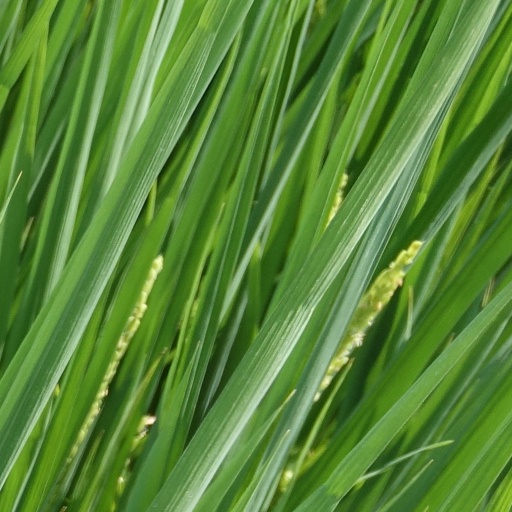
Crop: rice